Danilo Golubović

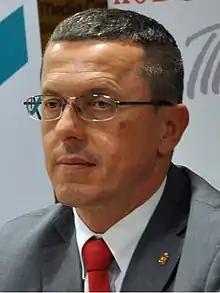
Danilo Golubović

Danilo Golubović (born 21 October 1963) is a former Deputy Minister of the Serbian Ministry of Agriculture, Forestry and Water Management.